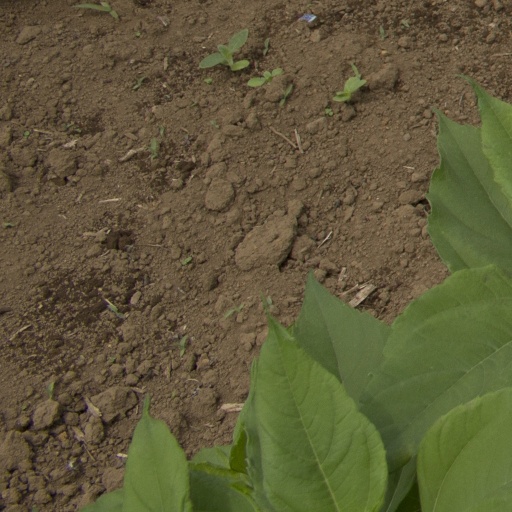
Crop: Jerusalem artichoke